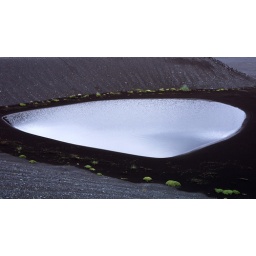
a pond in black sand reflecting the blue sky, Iceland.